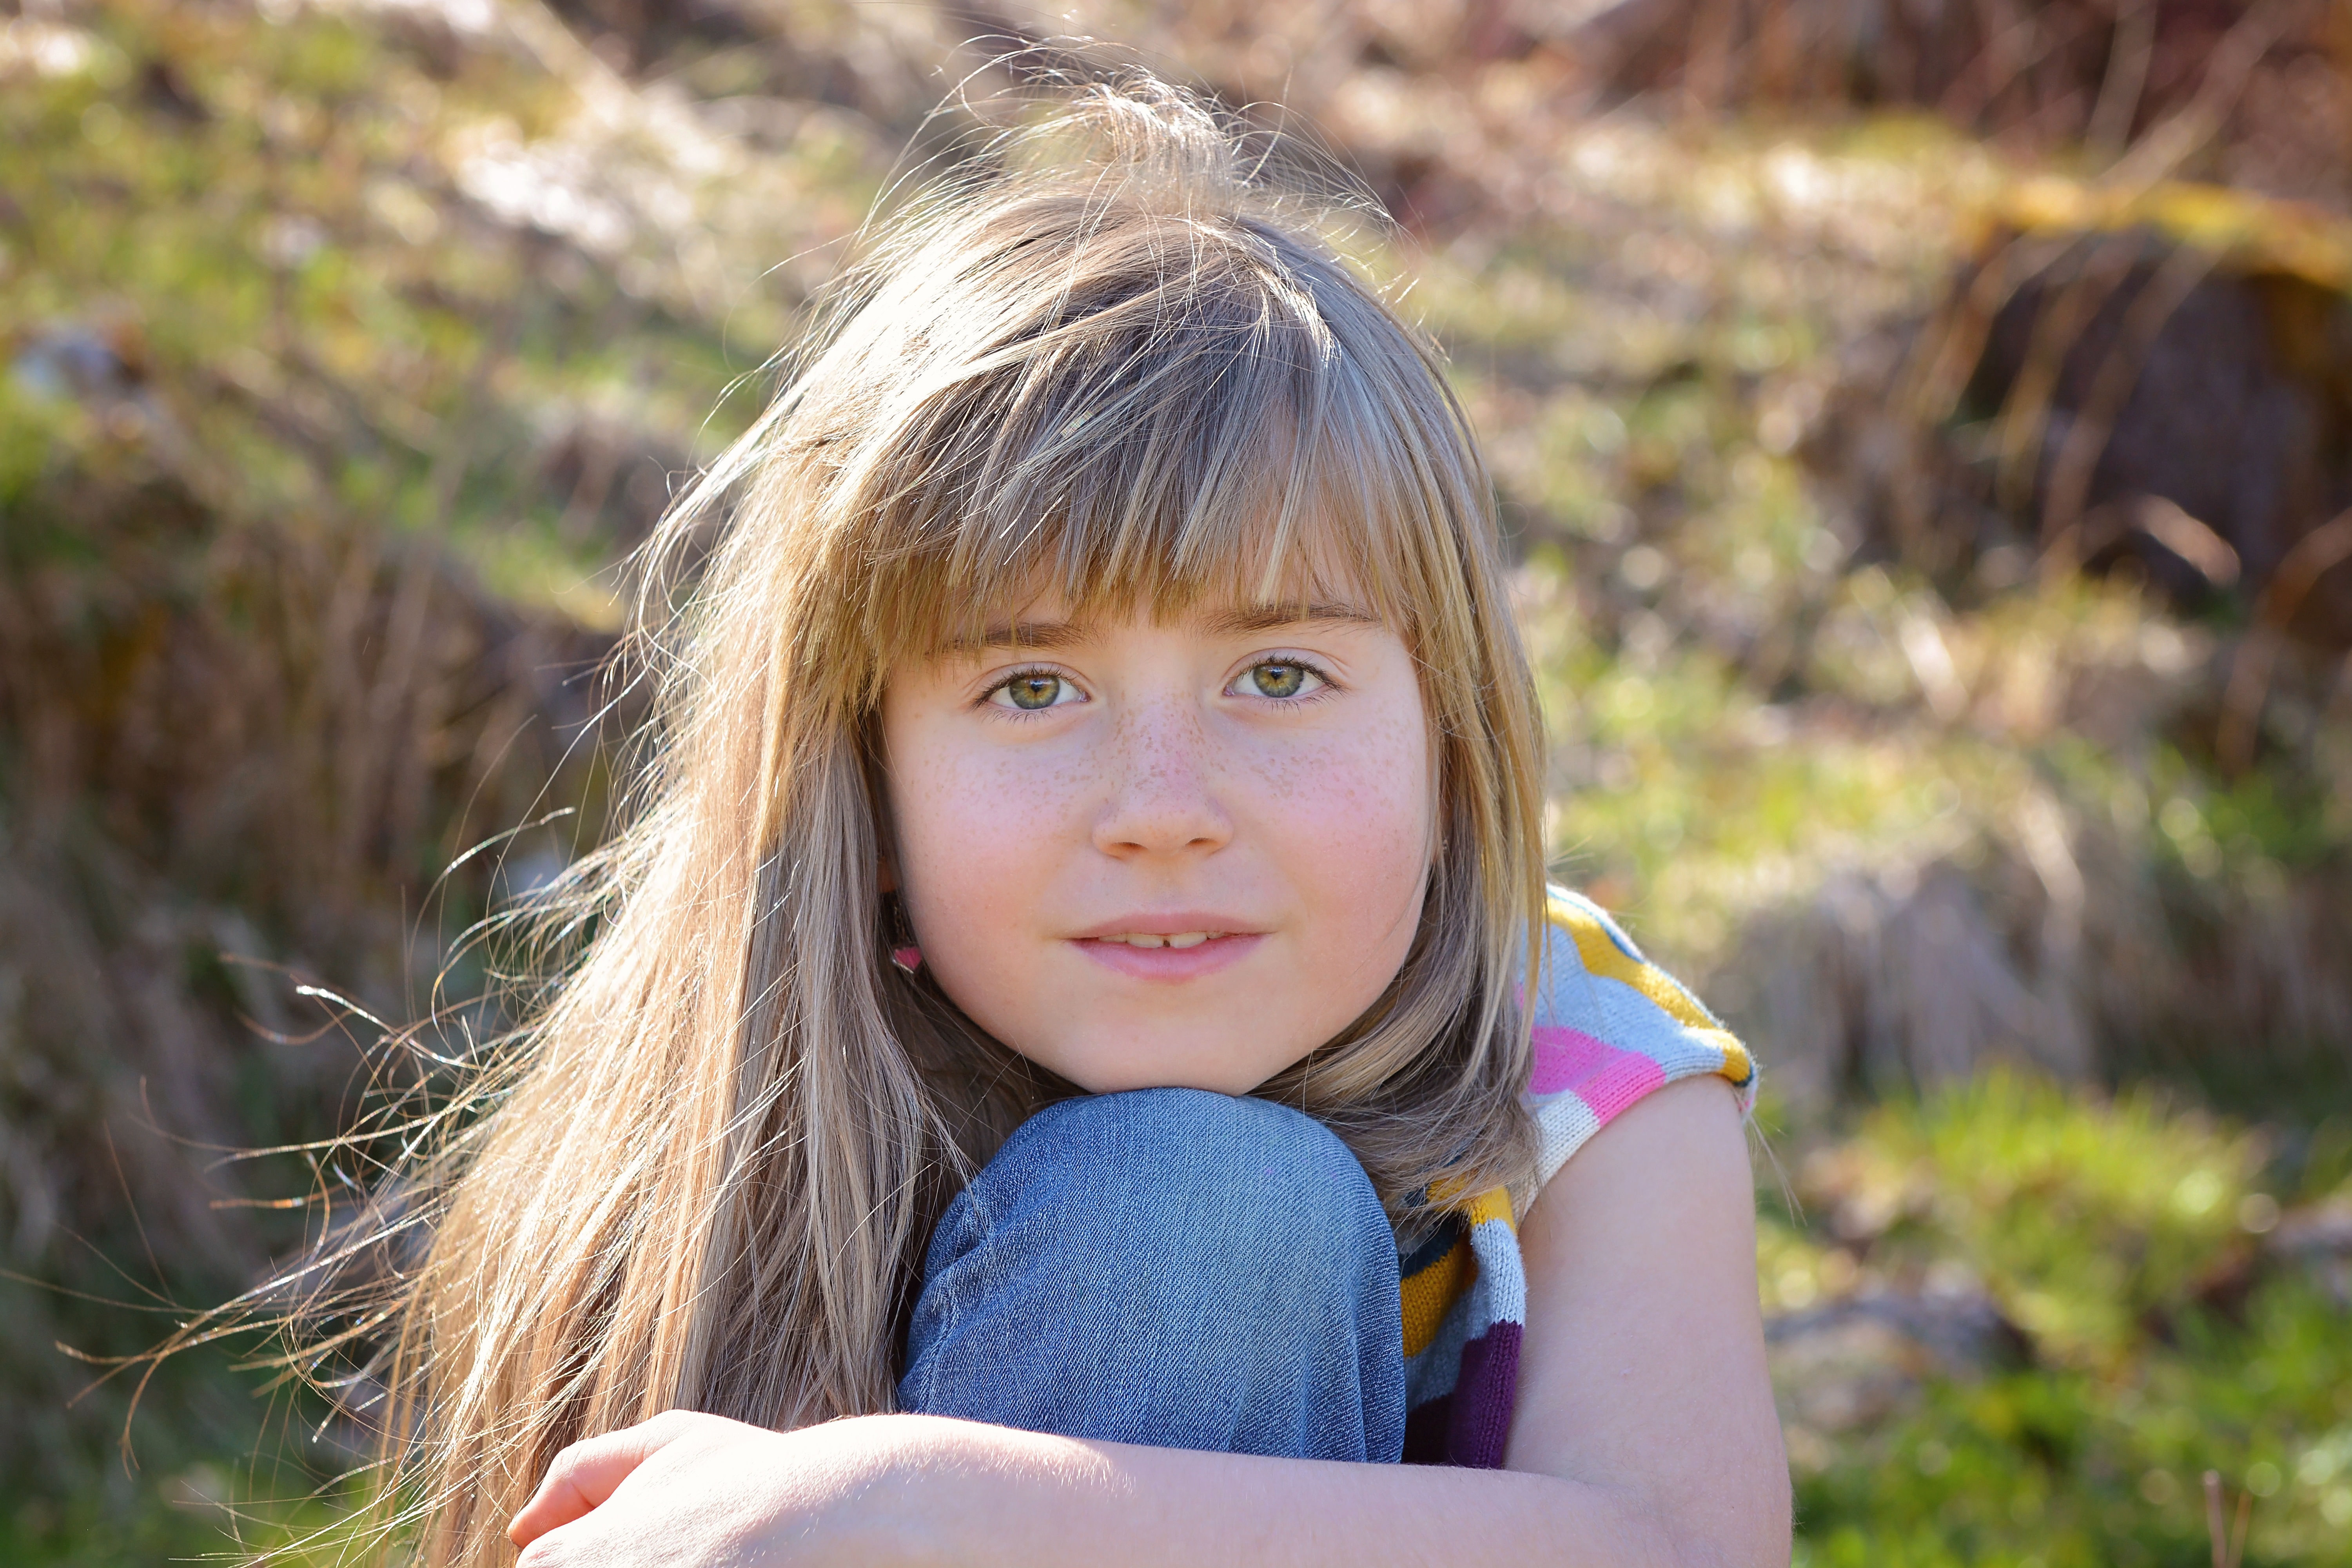
nature, grass, person, people, girl, woman, flower, view, portrait, spring, autumn, child, human, rest, facial expression, season, smile, long hair, face, toddler, eye, skin, beauty, blond, out, pretty, relaxed, portrait photography